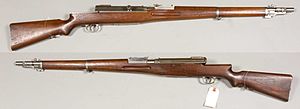
Gevær Liu
Gevær Liu
Gevær Liu var den kinesiske hærs primære infanterivåben fra 1913.